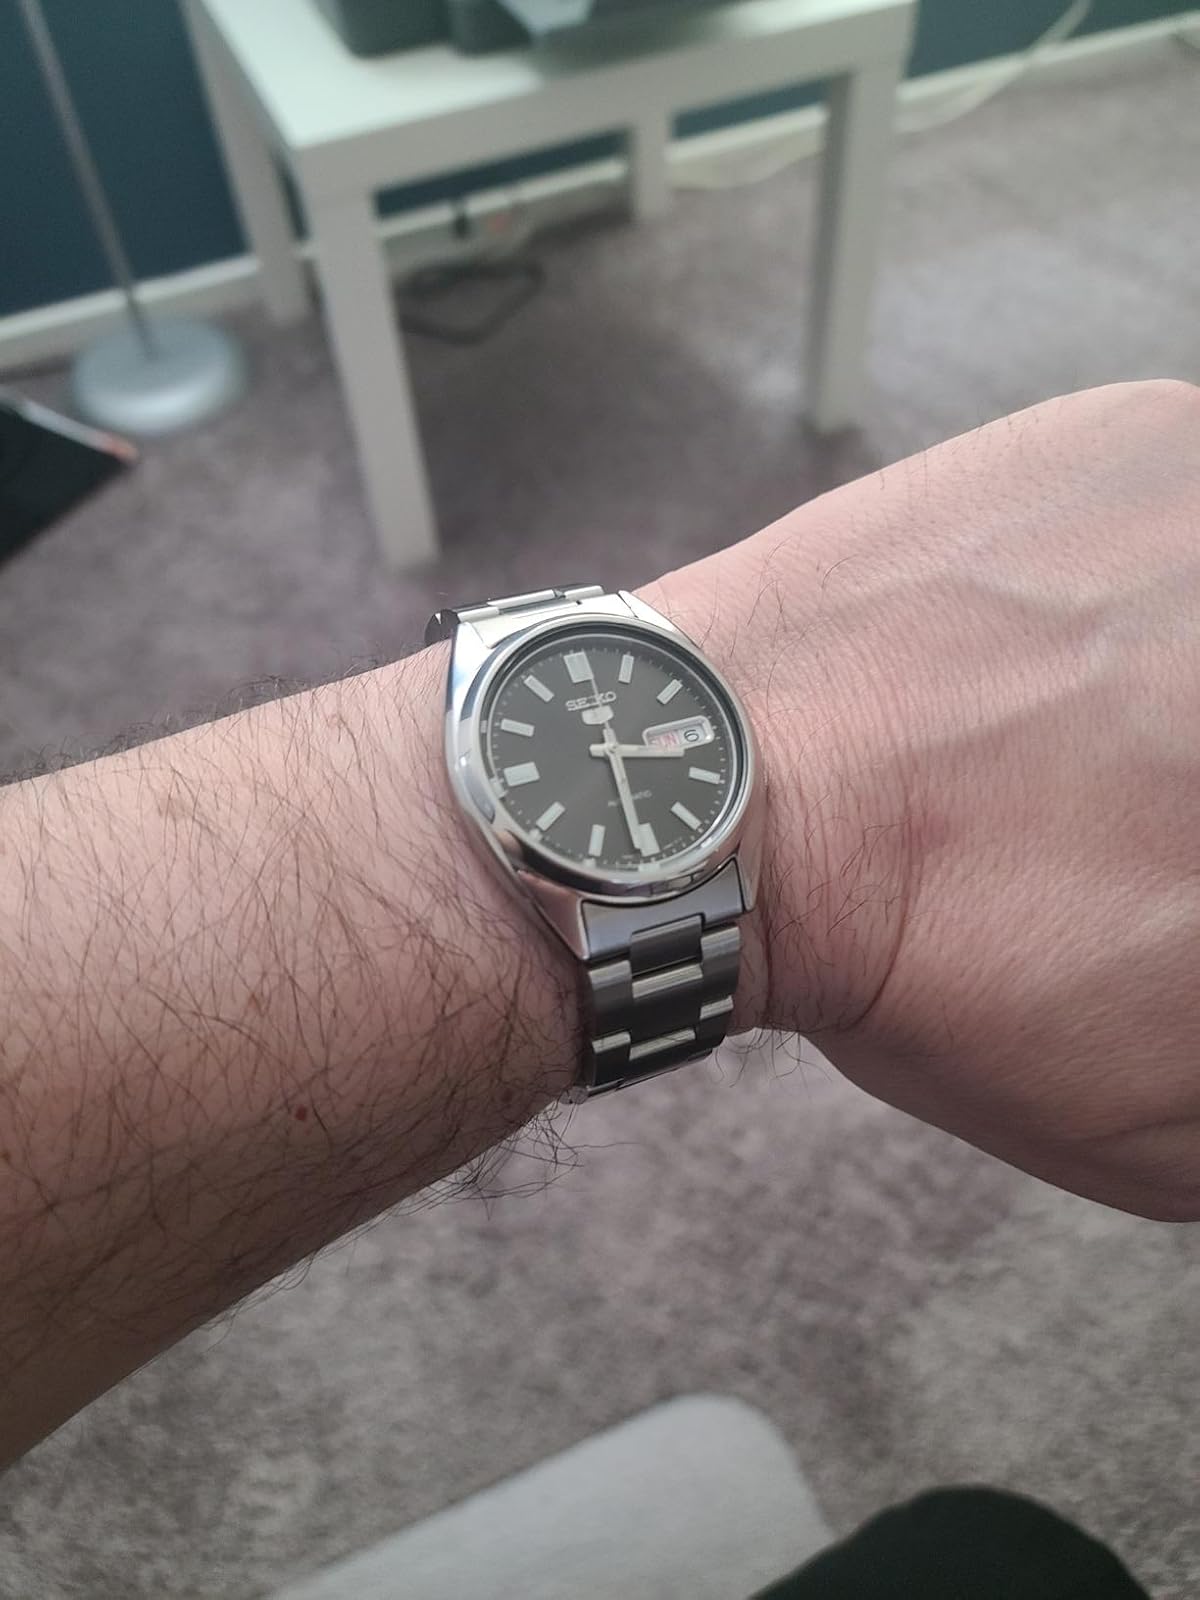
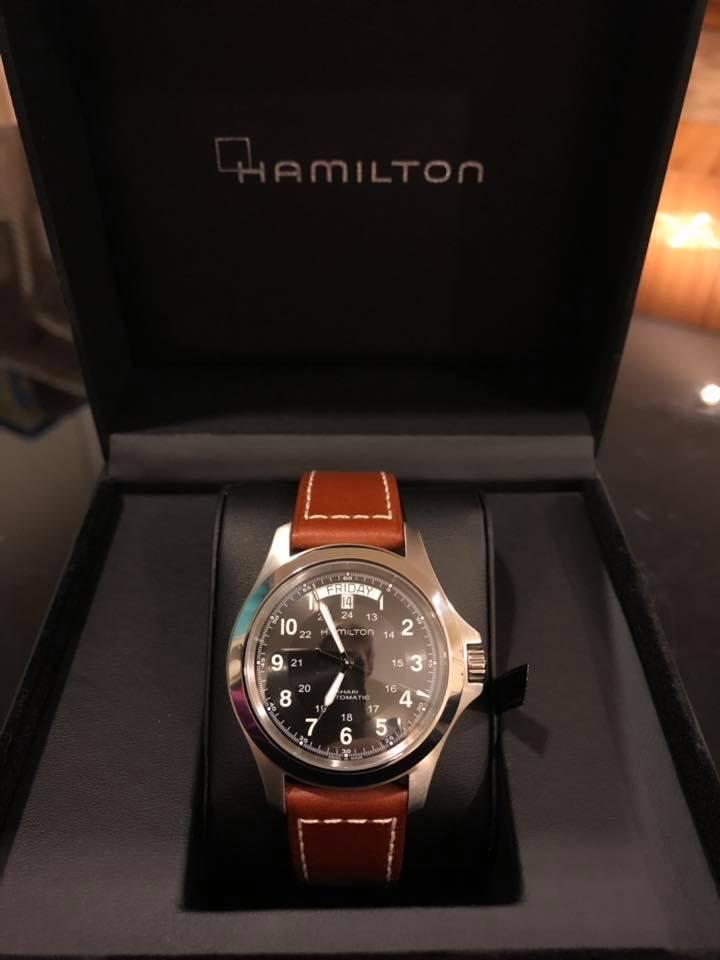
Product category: accessories_watch
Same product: no